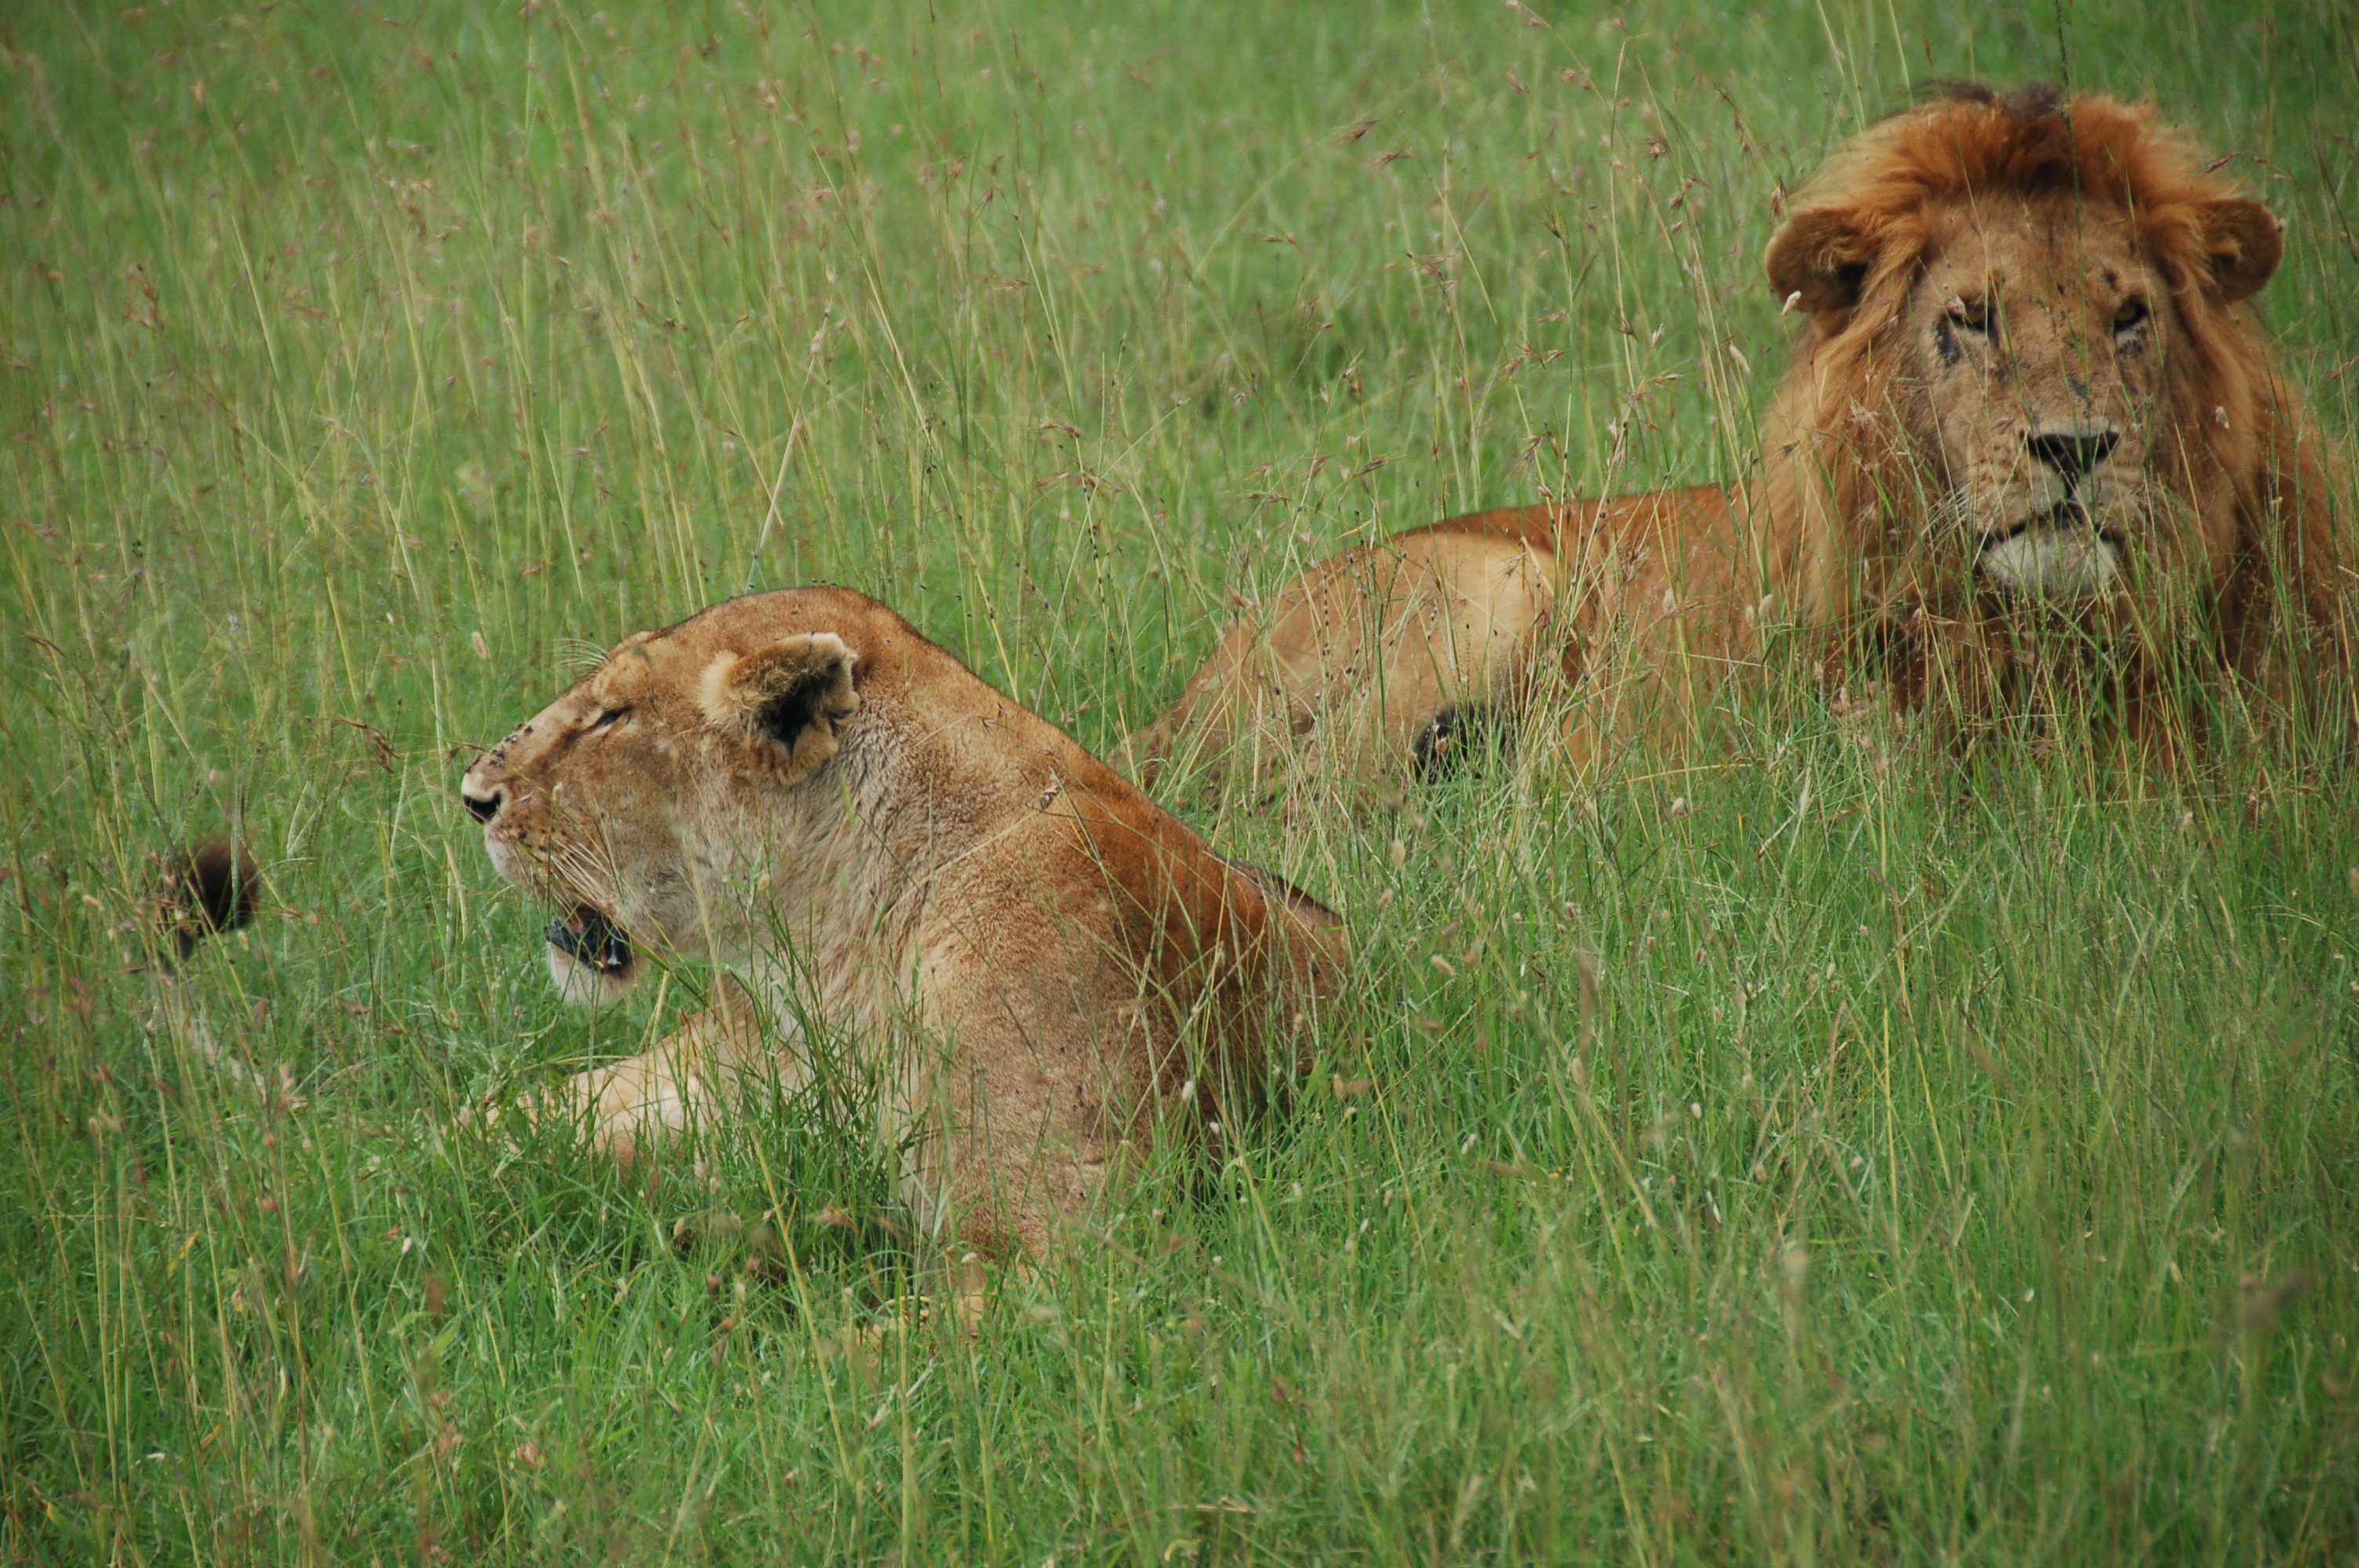
prairie, wildlife, africa, mammal, mane, rest, fauna, savanna, lion, grassland, lions, vertebrate, safari, kenya, king of the jungle, big cats, wild as the, the predators, lying in the grass, cat like mammal, masai lion